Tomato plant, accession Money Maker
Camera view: horizontal (90 deg, fisheye); turntable rotation: 210 degrees
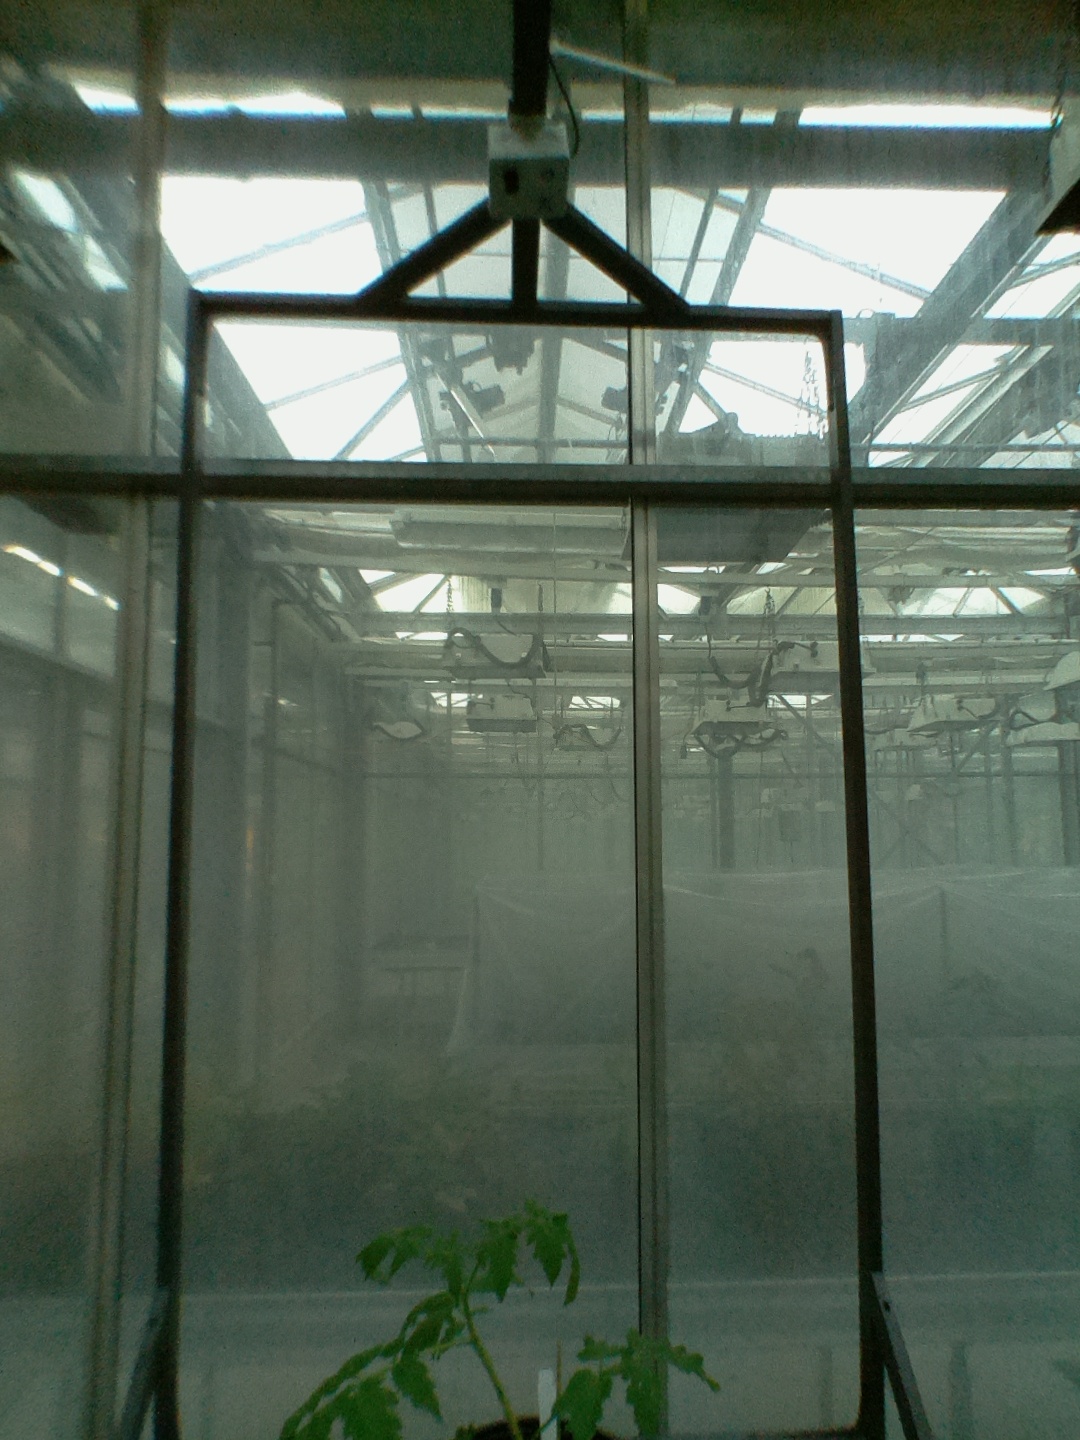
BBCH growth stage 13: 6 of true leaves visible